The Red Baron in popular culture

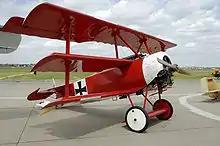
Fokker Dr.I., replica of the famous Manfred von Richthofen triplane at the ILA 2006

There have been a number of World War I flight simulators involving Manfred von Richthofen. They include "Hunt for the Red Baron", written and published by Small Rockets, "Knights of the Sky" by Microprose, and "Red Baron" by Dynamix and published by Sierra Entertainment which was followed up by a less successful sequel "Red Baron II".